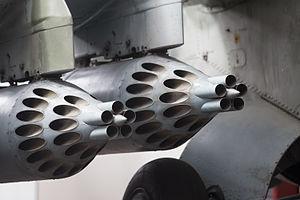
Deux paniers à roquettes S-5 UB-32 montés sur l'aile droite d'un hélicoptère de combat Mi-24.
Le Mi-24 est un hélicoptère d'attaque soviétique du constructeur Mil avec une capacité de transport léger.